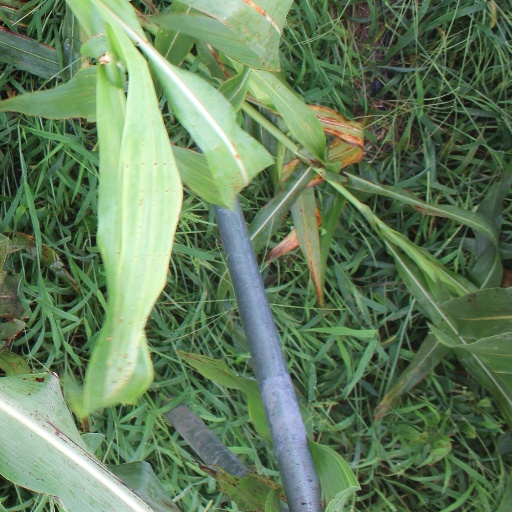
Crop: sorghum